Samuel Bayard

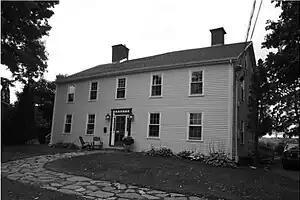
Fort Hughes, Starr's Point, Nova Scotia

At Port Williams, Nova Scotia, the threat of American privateer attacks had subsided. In the spring of 1781, Major Samuel Bayard was ordered to take a detachment of Rangers overland from Halifax to Fort Hughes (Nova Scotia) to overawe local Planters who were planning to erect a Liberty Pole and thereby break with the King. There they fixed bayonets and "with bright weapons glittering, colours flying and drums beating, they marched up Church Street and back to Town Plot, where the barracks stood." This show of force brought the locals back in line. Bayard took an interest in the Annapolis Valley, and after the war he took up a grant of 4,730 acres at Wilmot Mountain.